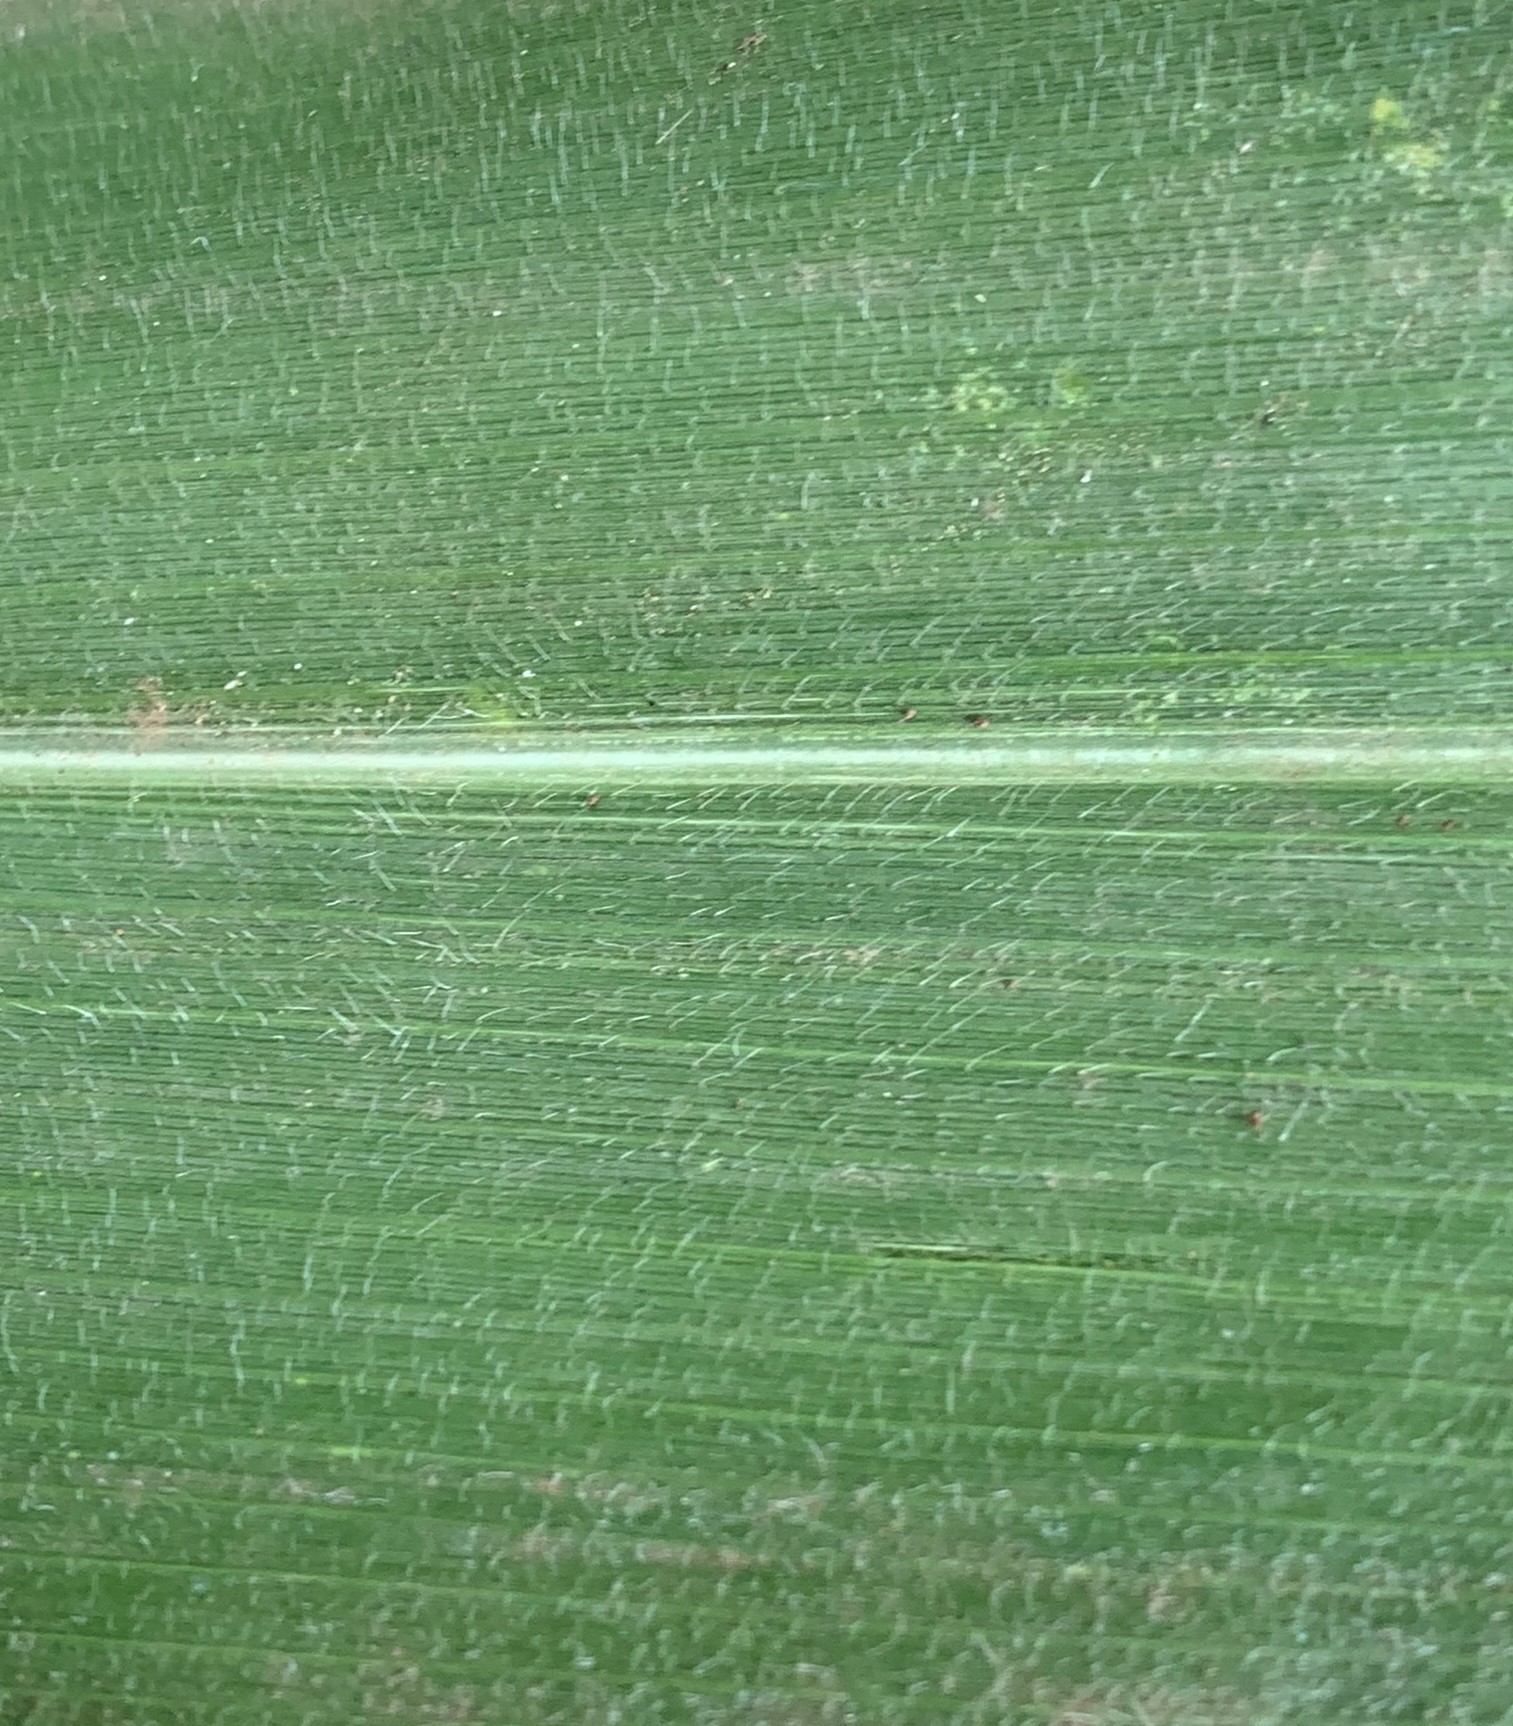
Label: Healthy